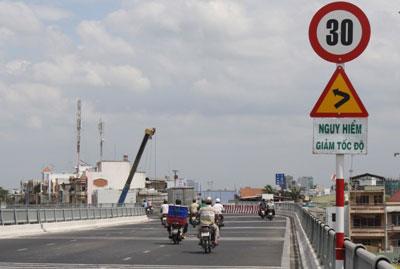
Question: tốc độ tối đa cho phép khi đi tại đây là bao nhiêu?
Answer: tốc độ tối đa cho phép khi đi tại đây là 30 km / h